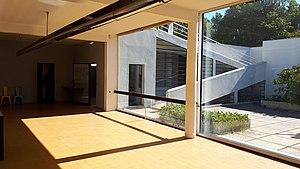
La villa Savoye est une villa située au 82, rue de Villiers, sur la commune française de Poissy, dans les Yvelines, construite de 1928 à 1931 par l'architecte Le Corbusier et son cousin Pierre Jeanneret. S'élevant sur un terrain de sept hectares, cette construction, baptisée « les Heures claires » par ses propriétaires et qualifiée de « machine à habiter » par son architecte, achève la période dite des villas blanches de l'architecte. Caractérisé par sa pureté et son harmonie, cet édifice majeur de l'histoire de l'architecture du XXᵉ siècle dans le domaine de la résidence individuelle privée, conserve son caractère d'avant-garde. Il est constitué d'un parallélépipède blanc soutenu par de fins pilotis et couvert de fenêtres en bandeau, surmonté de toits-terrasses. Le site est inscrit, avec 16 autres œuvres architecturales de Le Corbusier, sur la liste du patrimoine mondial de l'UNESCO en 2016.